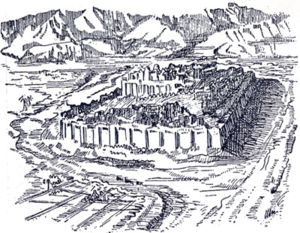
Elam / Sene elamitiske periode
Tegning, som viser hvordan Sialk zigguraten i det centrale Iran kan have set ud for 7.000 år siden. Zigguraten ligger i Kashan og var (gen)opført af tidlige elamiter.
Elam var et oldtidsrige øst for Sumer og Akkad i det, som nu er det sydvestlige Iran. Elamiterne kaldte deres land Haltamti som naboerne akkaderne lånte som Elam. Haltamti var kendt som Elam i det Det Gamle Testamente, hvor de bliver kaldt efterkommerne af Elam, den ældste søn af Sem. Riget eksisterede fra ca. 2.400 til 646 f.Kr., da det blev okkuperet af Assyrien. Hovedstaden hed Susa og ruinerne af denne by ligger ca. 35 mil øst for Bagdad.